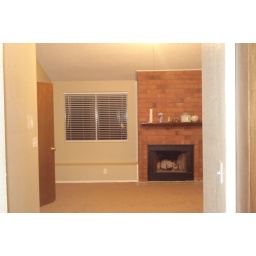
there is a nice built in bench under the window in the master bedroom